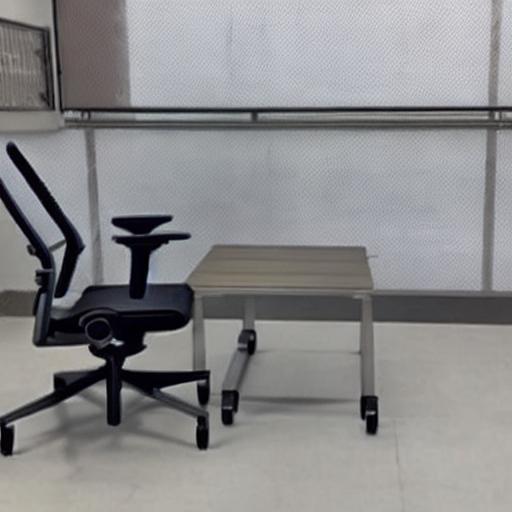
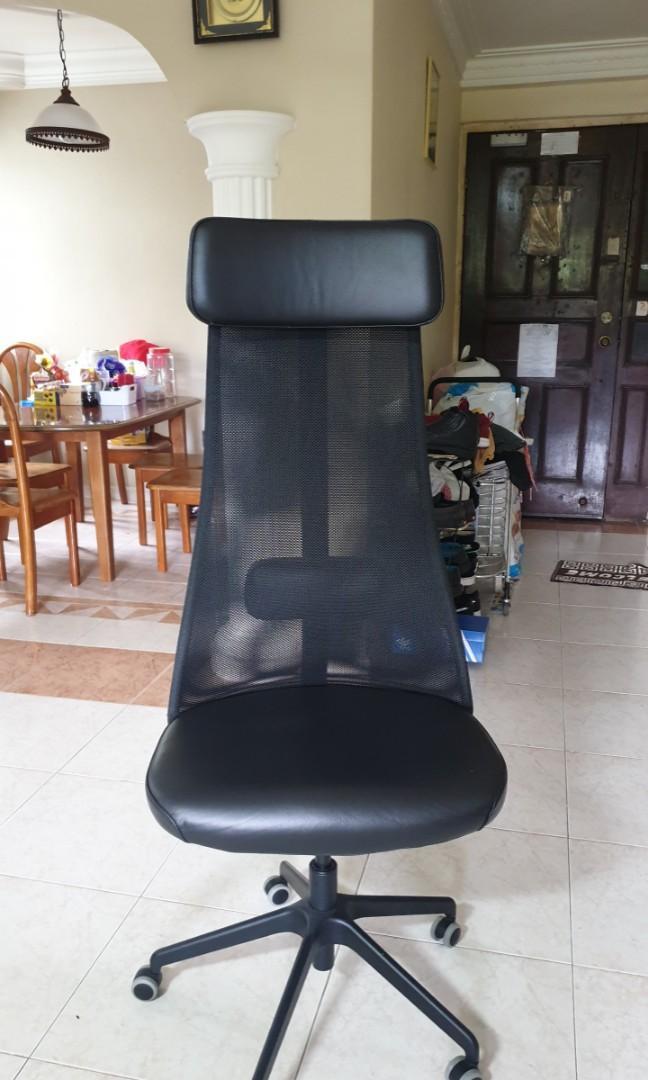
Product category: items_chair
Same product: no